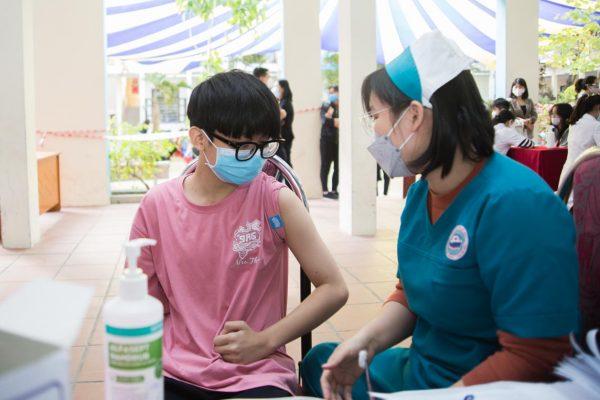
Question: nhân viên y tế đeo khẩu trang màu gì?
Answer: nhân viên y tế đeo khẩu trang màu xám